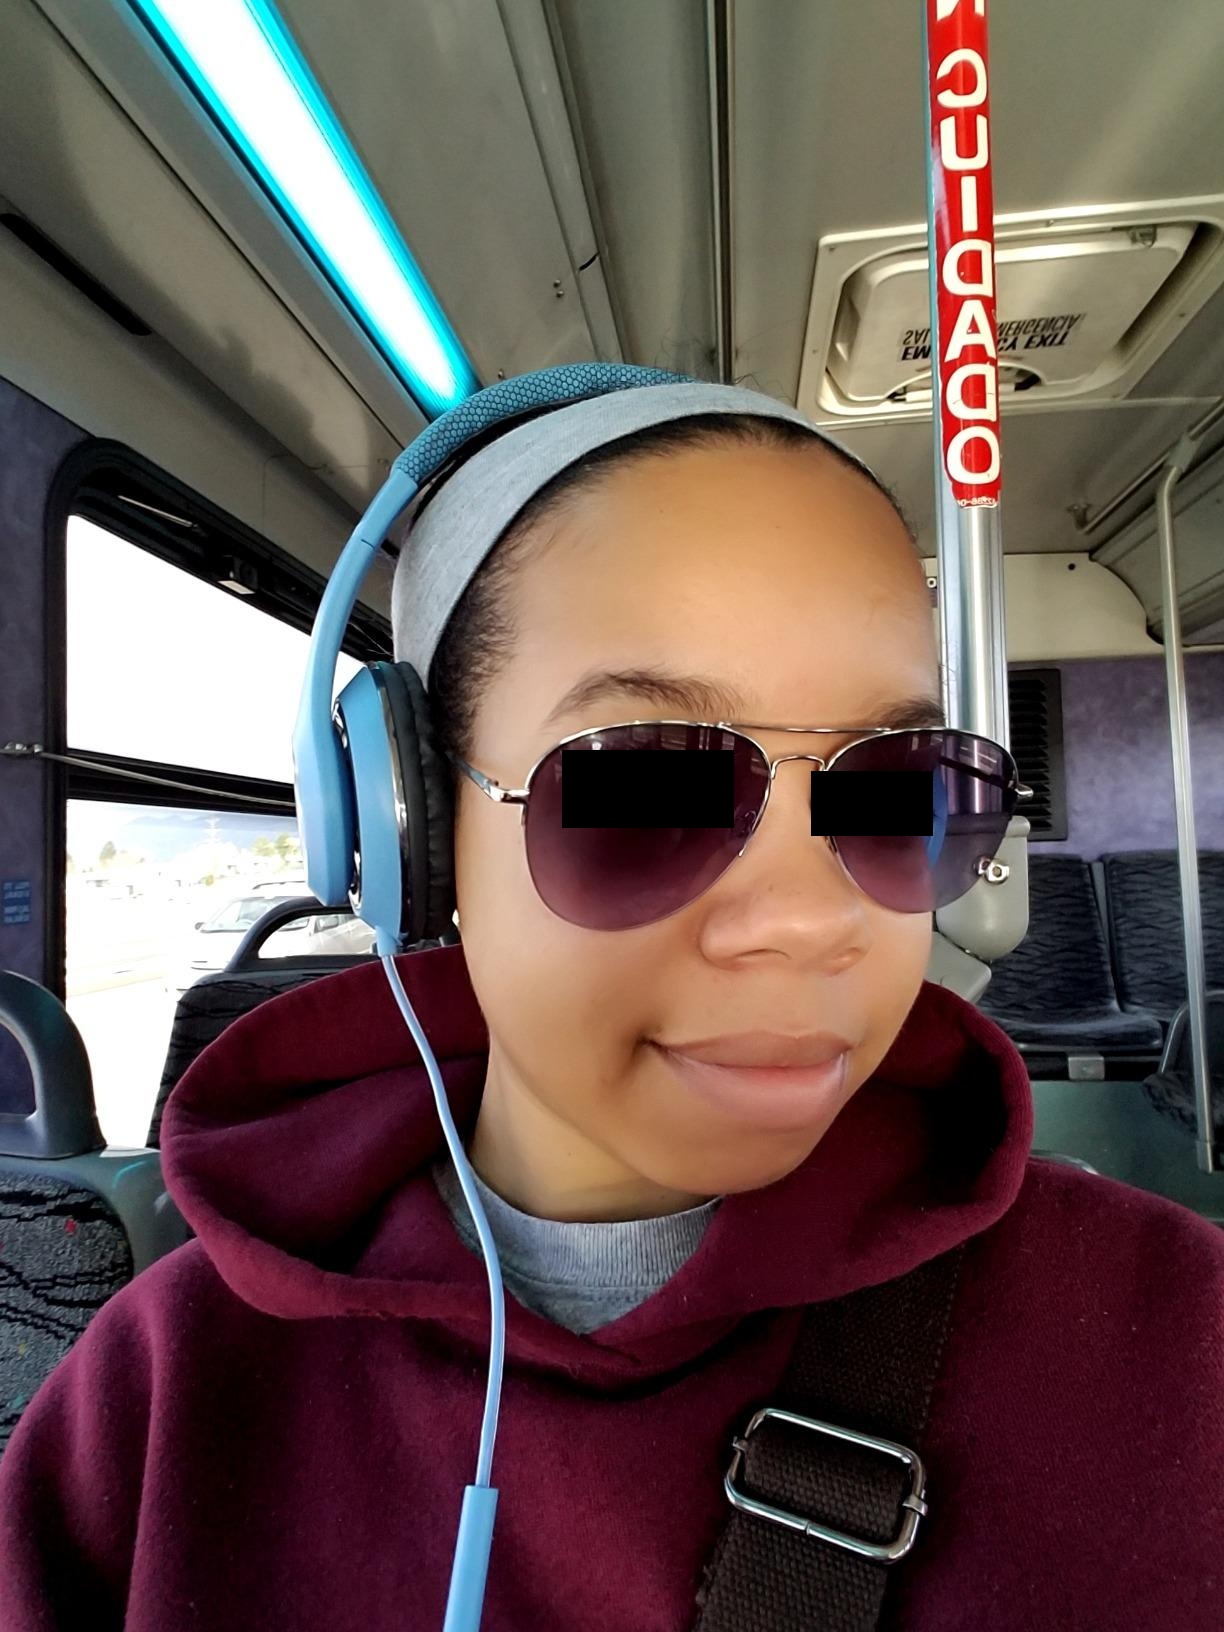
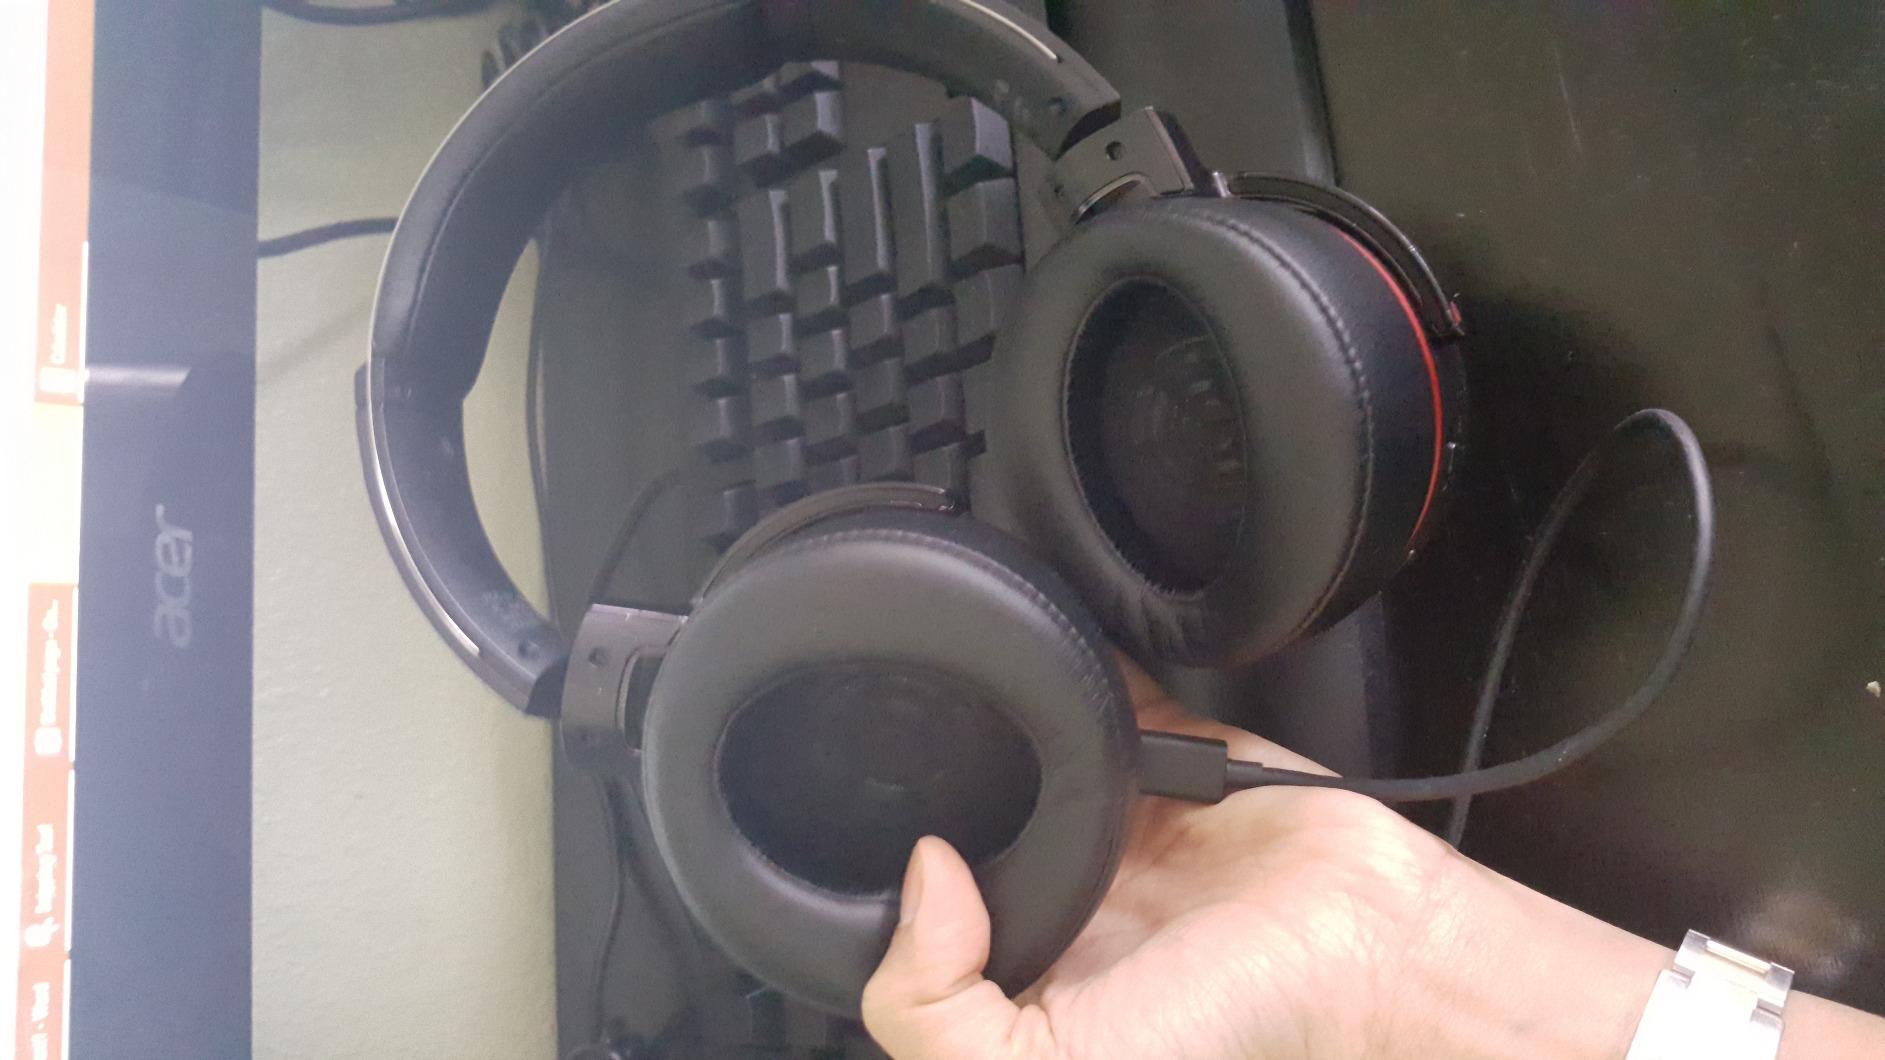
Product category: headphones
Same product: no